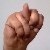
The image shows a hand gesture representing the letter 'N' in Indian Sign Language.